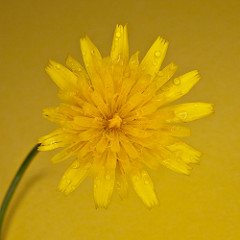
Flower: dandelion